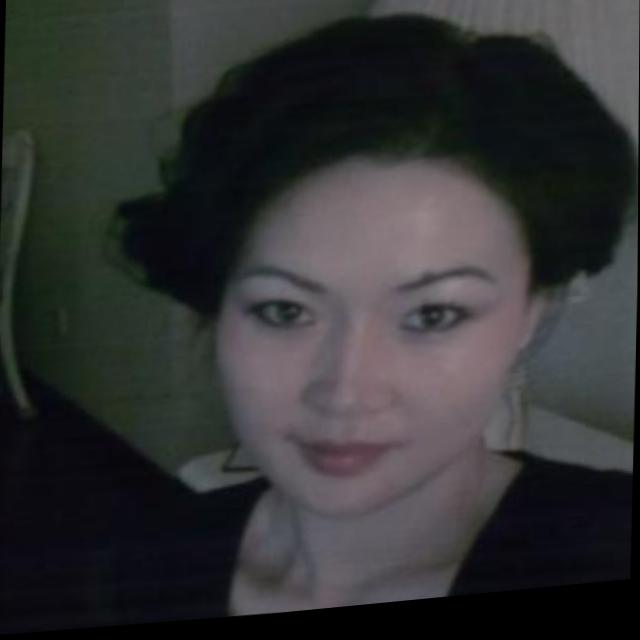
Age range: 21-44